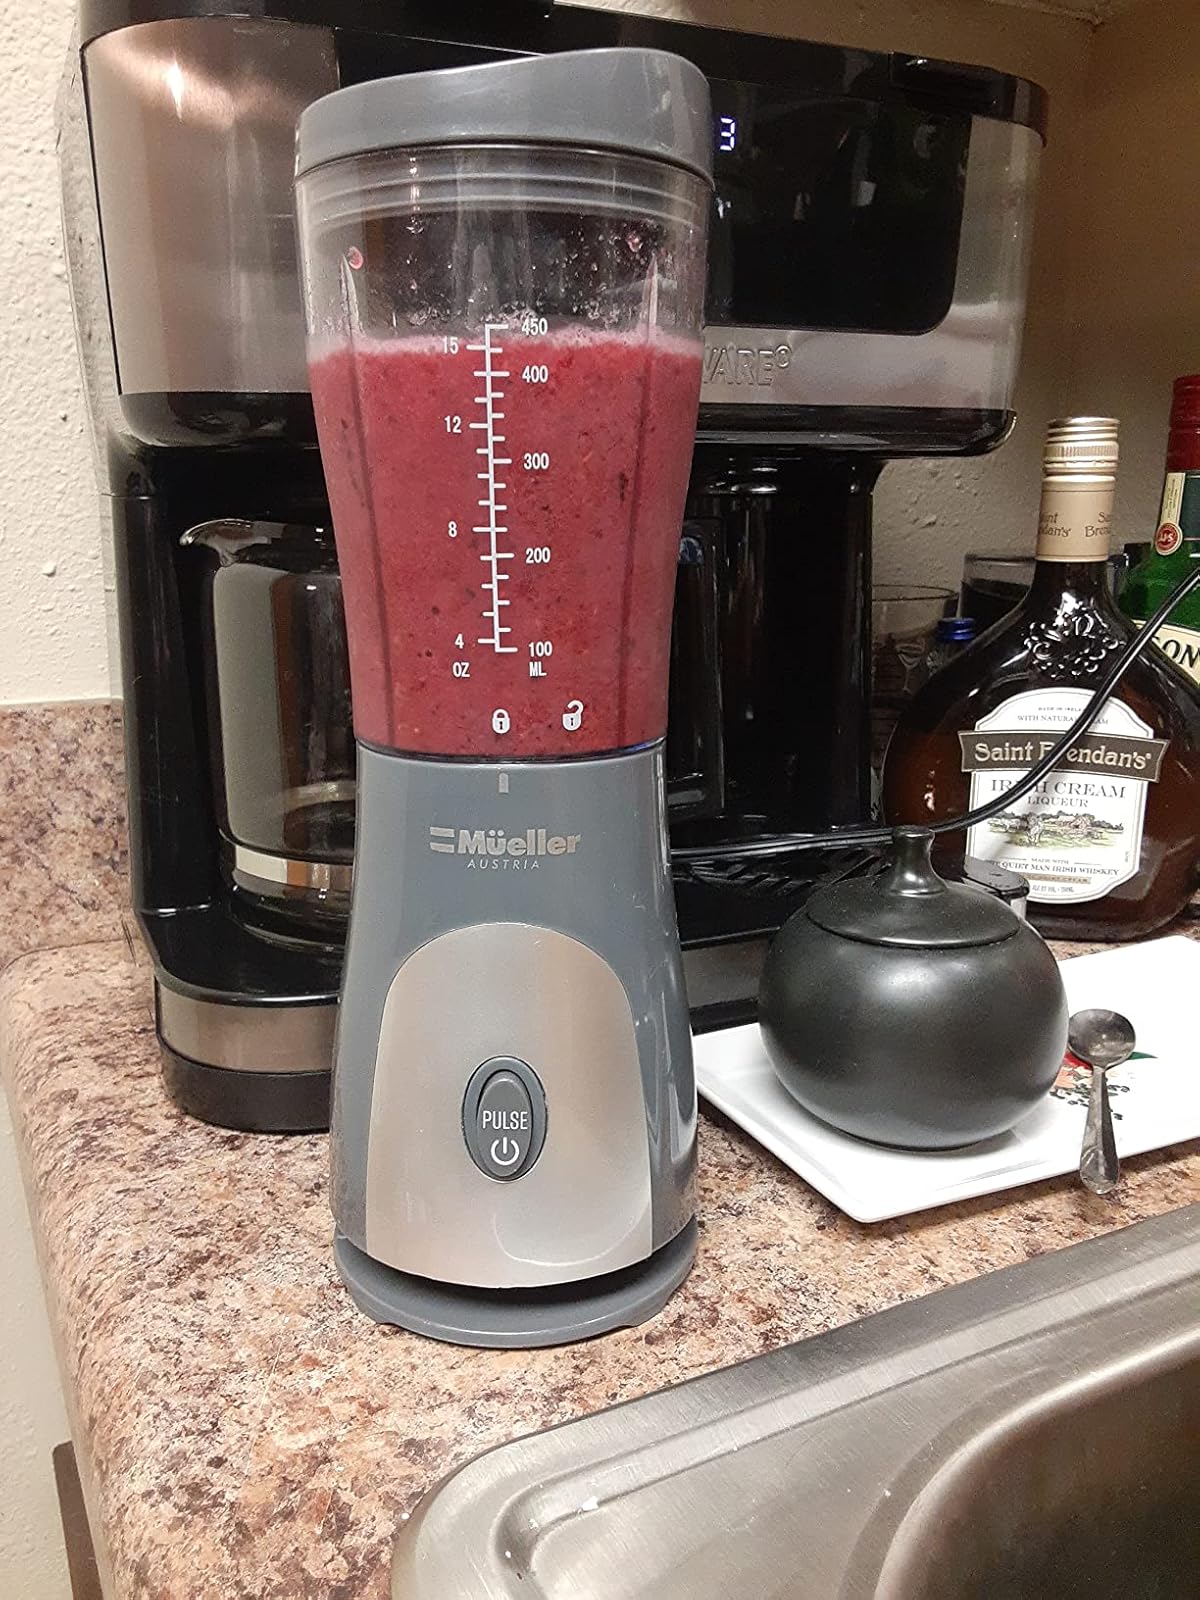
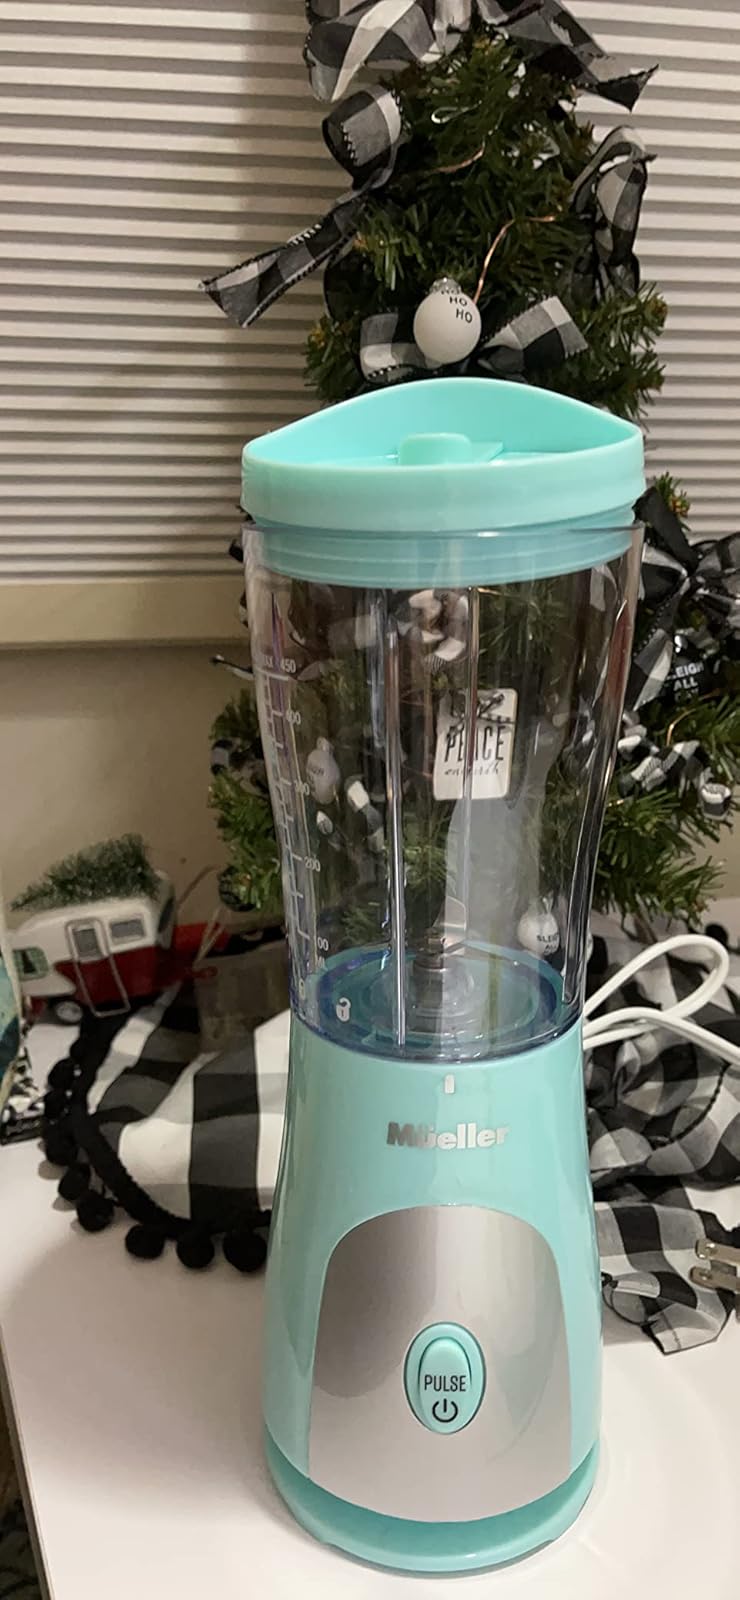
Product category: items_blender
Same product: no